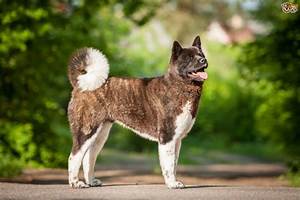
Label: cane